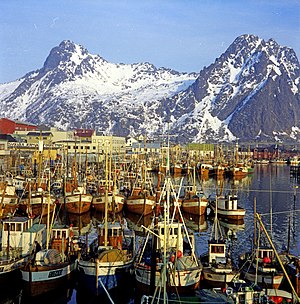
Lofoten / Galleri
Lofoten med ca. 24.500 indb. og et areal på 1227 km² er en norsk øgruppe i det nordlige Atlanterhav. Hovederhvervet er fiskeri.